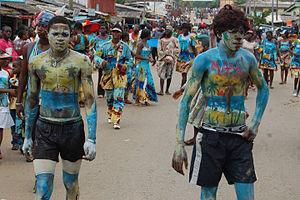
Photo fête traditionnelle du peuple Batanga à Kribi This is an image of Cultural Fashion or Adornment from Cameroon
Les Batanga sont une population d'Afrique centrale, vivant en Guinée équatoriale et le long de la côte atlantique du sud du Cameroun autour de Kribi. Ils parlent le batanga, une langue bantoue, dont on a dénombré environ 15 000 locuteurs : 9 000 en Guinée équatoriale et 6 000 au Cameroun. Beaucoup pratiquent la pêche côtière.
Cet article traite des dialectes batanga.
Kribi IIᵉ est l'une deux communes de la communauté urbaine de Kribi, département de l'Océan dans la région du Sud au Cameroun. Elle a pour chef-lieu le quartier de Dombé.